Gapi Baguna

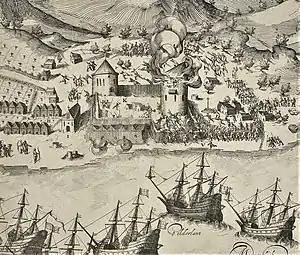
Fortaleza dos Reys Magos, built with the admission of Gapi Baguna in 1578, shown during a Dutch attack in 1605; from "India Orientalis" (1607).

Soon after the successful escape, a hundred Portuguese under Sancho de Vasconcellos arrived from Ambon in 1578 to construct a fort in Tidore, Fortaleza dos Reys Magos. Gapi Baguna henceforth delivered 100 bahar of cloves to the Europeans each year as "pareas", a kind of tribute in exchange for military protection. Although Babullah had built up a vast maritime spice empire from Mindanao to Sulawesi to the Banda Islands, he made no effort to invade Tidore since the fortress, in spite of its modesty, was strong enough to withstand an attack by indigenous troops. He instead tried to persuade Gapi Baguna to desert the Portuguese under grand promises, but to no avail. The Portuguese grip on the spice trade was anyway broken, and a reason why they were able to stay on in Maluku was probably that their presence brought some commercial advantages to the Malukans.